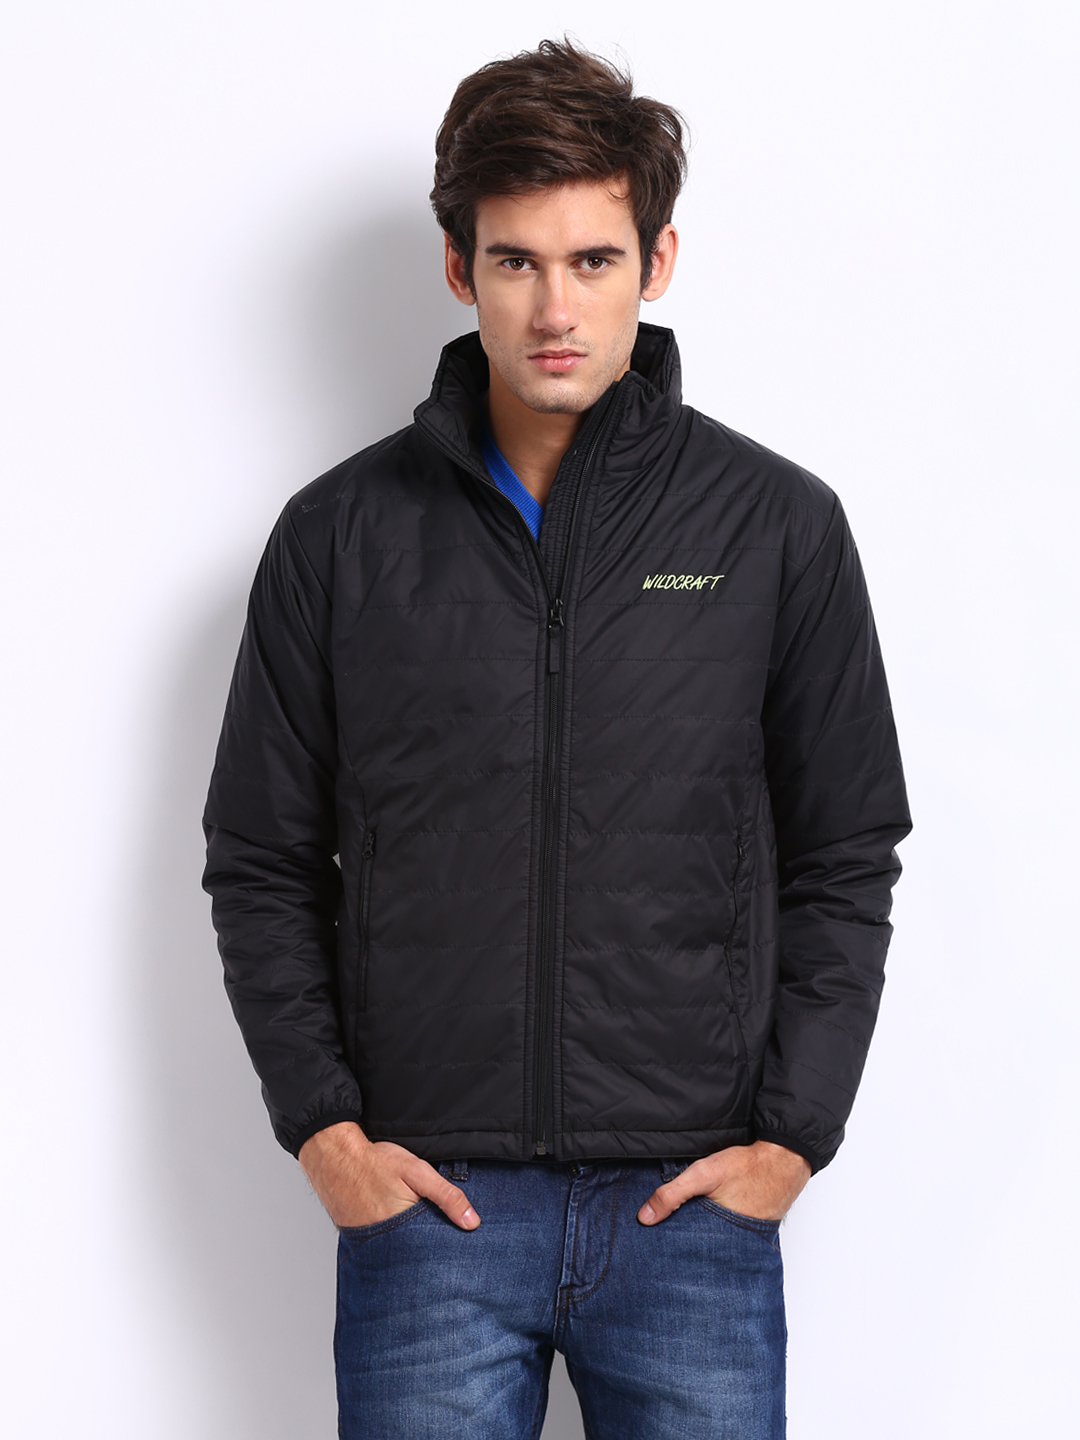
Wildcraft Men Black Husky Jacket
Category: Apparel / Topwear / Jackets
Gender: Men
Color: Black
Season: Summer 2012
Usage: Casual